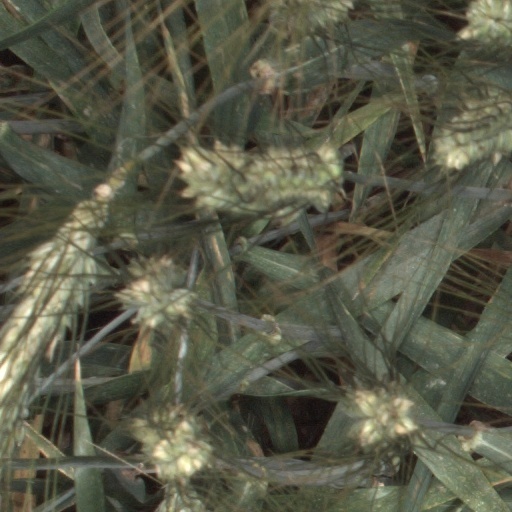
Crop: wheat